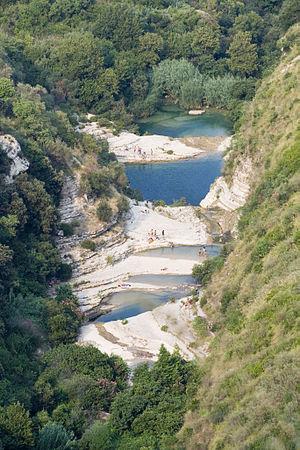
L'ancienne province de Syracuse devenue Libre consortium municipal est une province italienne de Sicile dont la capitale est Syracuse. La province compte 404 271 habitants et a une superficie de 2 109 km². Elle a une densité de 189 hab./km². Elle a des frontières avec la province de Catane au nord-ouest et avec la province de Raguse à l'ouest. Elle est bordée par les mers Ionienne et Méditerranée.